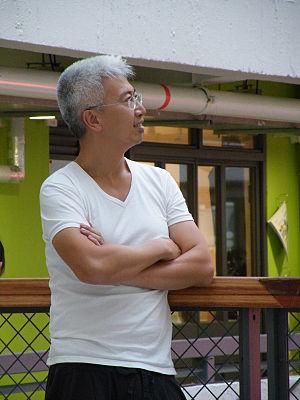
Craig Au Yeung Ying Chai, né en 1961, est un auteur de bande dessinée hong-kongais.